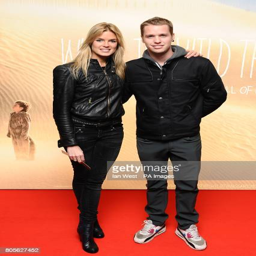
actors arriving for the premiere